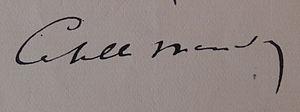
Abraham Catulle Mendès, né à Bordeaux le 21 mai 1841 et mort à Saint-Germain-en-Laye le 8 février 1909, est un écrivain et poète français.